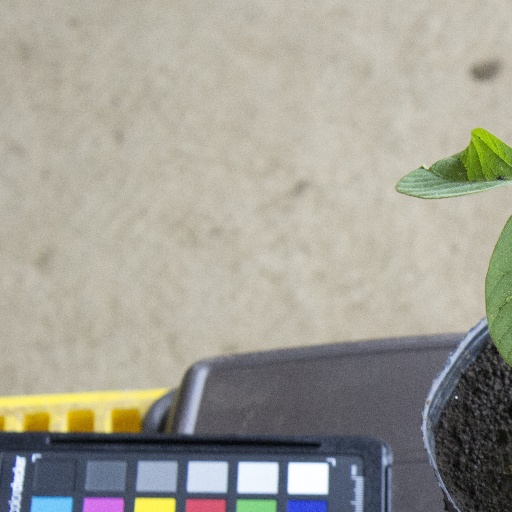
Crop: soybean